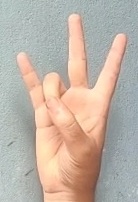
ASL sign: 7